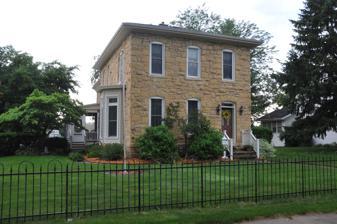
Building: Bassnett–Nickerson House
Country: United States of America
Year built: 1875
Historic house in Iowa, United States United States historic place Bassnett–Nickerson House U.S. National Register of Historic Places Show map of Iowa Show map of the United States Location 116 S. Vermont, Maquoketa, Iowa Coordinates 42°04′04″N 90°40′24″W / 42.06778°N 90.67333°W / 42.06778; -90.67333 Area less than one acre Built 1875 Architectural style Vernacular Italianate MPS Limestone Architecture of Jackson County MPS NRHP reference No. 92000914 Added to NRHP July 24, 1992 The Bassnett–Nickerson House (also known as the T. K. Nickerson House ) is a historic house located at 116 South Vermont in Maquoketa, Iowa . Description and history Its significance is derived from it being a rectangular plan stone house with a hipped roof . That was uncommon for a stone residential building in Jackson County , and it is the only known stone house in the city of Maquoketa. The house also has Italianate elements. Besides the low pitched hipped roof it also features broad eaves , segmental arched openings, and a polygonal bay. It lacks brackets, and any indication of them, which is typical of the Italianate style. The stonework is also unusual in that it is random rubble rather than blocks of cut stone laid in courses. Thomas Bassnett was the landowner at about the time the house was built. T. K. Nickerson was a successful Maquoketa area businessman. He owned a 320-acre (130 ha) farm west of the city where he ran a saw mill, flour mill, and woolen mill. In 1876 he began to quarry the limestone on the property and produced burnt lime. This house remained in his family until 1917. It was listed on the National Register of Historic Places on July 24, 1992. References